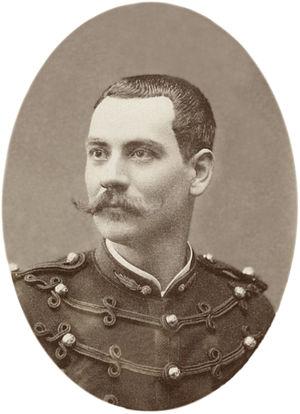
Eugène Bonnier (1856 - 1894), Officier français, géographe et explorateur de la Nouvelle-Calédonie, du Sénégal, du Niger et du Mali où il trouva la mort au combat.
Tite Pierre Marie Adolphe « Eugène » Bonnier, né le 4 janvier 1856 à la Chaloupe Saint-Leu, sur l'île de La Réunion, est un militaire français, chevalier de la Légion d'honneur.
Le combat de Takoubao ou de Tacoubao, Taqinbawt en Touareg est livré dans la nuit du 14 janvier au 15 janvier 1894 au Mali, non loin de Goundam et de Tombouctou, pendant les opérations de conquête de la région par les troupes françaises.